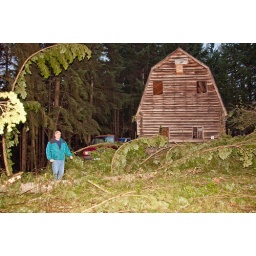
Woke to this tree that missed the barn and truck by a foot!